Black carpenter ant

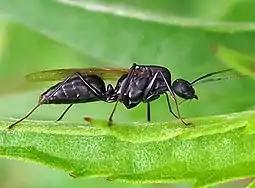
Black carpenter ant male

"C. pennsylvanicus" can be distinguished from other carpenter ant species by the dull black color of the head and body, and by whitish or yellowish hairs on the abdomen. All castes of this species (including the major and minor workers, queens and males) are black or blackish. Black carpenter ants are polymorphic, workers can be in different sizes. The queens can reach a length of 19–21 mm and the largest workers (super majors) can achieve similar sizes of around 14–17 mm . They, along with several other "Camponotus" species, are among the largest species of ant in North America. As with all ants, the antennae are geniculate (elbowed). Workers usually have 12 antenna segments. Alates typically have yellowish wings.